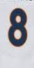
Number: 8